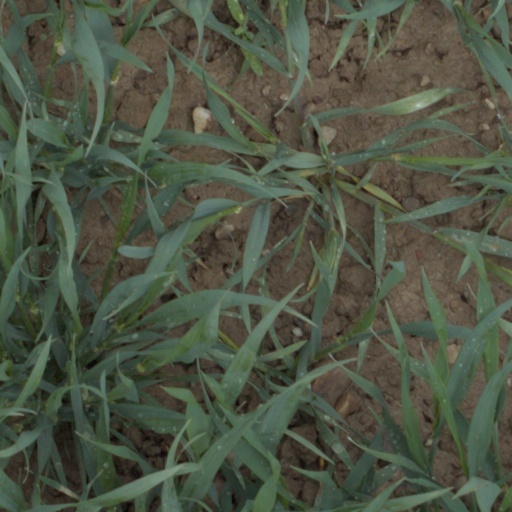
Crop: wheat